Blondie (band)

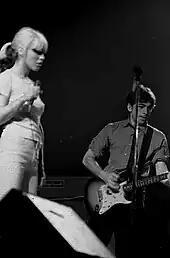
Debbie Harry and Chris Stein

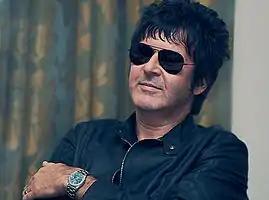
Clem Burke

The band reconvened in December 1981 to record a new album, "The Hunter", released in May 1982 (UK number nine, US number thirty-three, Australia number fifteen). Infante was initially not included in the new album due to friction with other group members, but began legal proceedings and was later reinstated after an out-of-court settlement. In contrast to their earlier commercial and critical successes, "The Hunter" was poorly received. The album had two moderate hit singles: "Island of Lost Souls" (UK number 11, US number 37, Australia number 13) and "War Child" (UK number 39). The album also included "For Your Eyes Only", a track the band had been commissioned to write and record for the 1981 James Bond film of the same name, which was rejected by the film's producers who ultimately chose another song with the same title recorded by Sheena Easton.